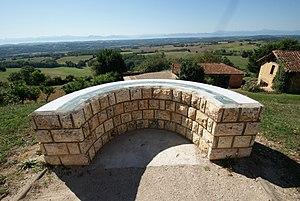
Mondilhan est une commune française située dans le département de la Haute-Garonne en région Occitanie.